Miles Hawk Major

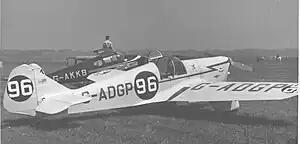
Hawk Speed Six G-ADGP wearing race No. 96 at Leeds (Yeadon) Airport in May 1955.

A racing version was developed with a 200 hp de Havilland Gipsy Six engine. To make room for the longer, six-cylinder engine the front cockpit was removed, making it a single-seater, and the rear cockpit was repositioned to retain balance. The type became known as the Miles Hawk Speed Six.